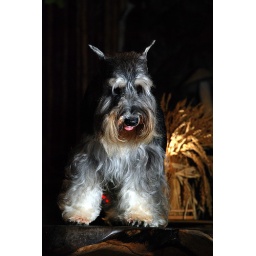
A champion breed Schnauzer female dog starred in Pinoy Big Brother reality TV show of ABS-CBN Channel 2.